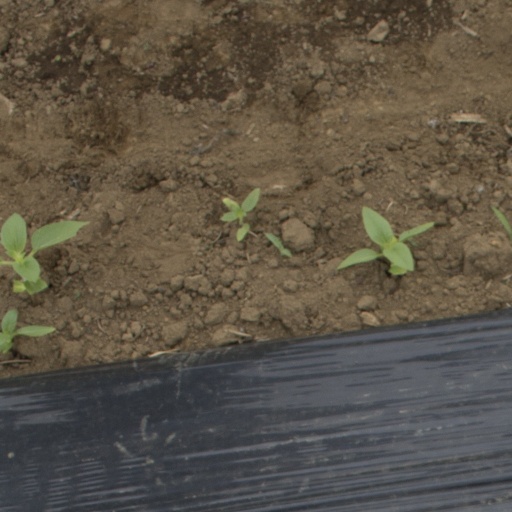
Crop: Jerusalem artichoke